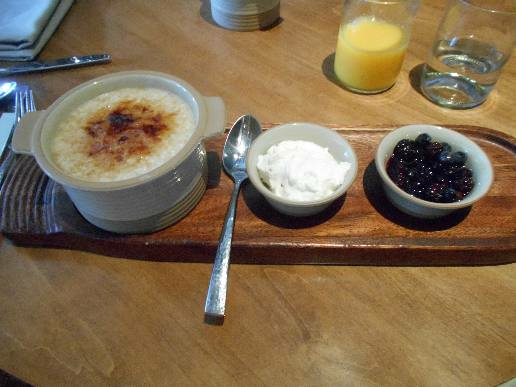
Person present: No